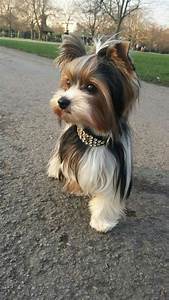
Label: dog